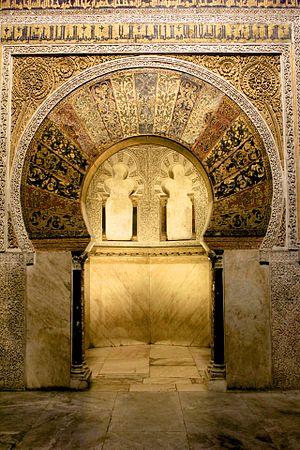
Mirhab de la mosquée de Cordoue
La société multiculturelle de l’Espagne médiévale donne lieu à de nouvelles formes culturelles, à tous les niveaux de la société et marque profondément l'histoire de l'Espagne par les périodes importantes durant laquelle elle perdure. Cette période d'absorption par les chrétiens d'une partie de la culture du monde islamique et de coprésence des trois religions dans des territoires unilatéralement dominés, soit par les musulmans soit pas les chrétiens, ne doit pas être confondue avec un temps de Convivencia, d'harmonie interculturelle dans un arrière-fond de pacifisme œcuménique anachronique. L'hostilité et la rivalité n'ont jamais cessé.
La mosquée-cathédrale de Cordoue, également connue sous son ancien nom de grande mosquée de Cordoue et sous son nom ecclésiastique officiel de cathédrale Notre-Dame de l'Assomption, est un ancien temple romain qui devint église puis mosquée, et dans laquelle fut ensuite érigée une cathédrale. C'est un monument majeur de l'architecture islamique, témoin de la présence musulmane en Espagne du VIIIᵉ au XVᵉ siècle. Il s'agit du monument le plus accompli de l'art des Omeyyades de Cordoue. Convertie en église au XIIIᵉ siècle après la Reconquista par le roi Ferdinand III de Castille, elle est depuis lors la cathédrale du diocèse de Cordoue en Espagne.